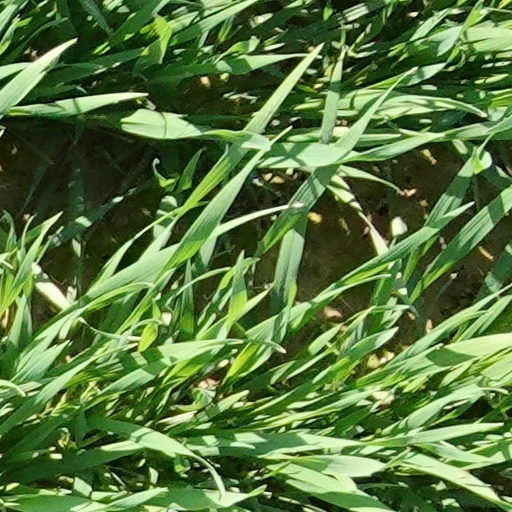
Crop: wheat